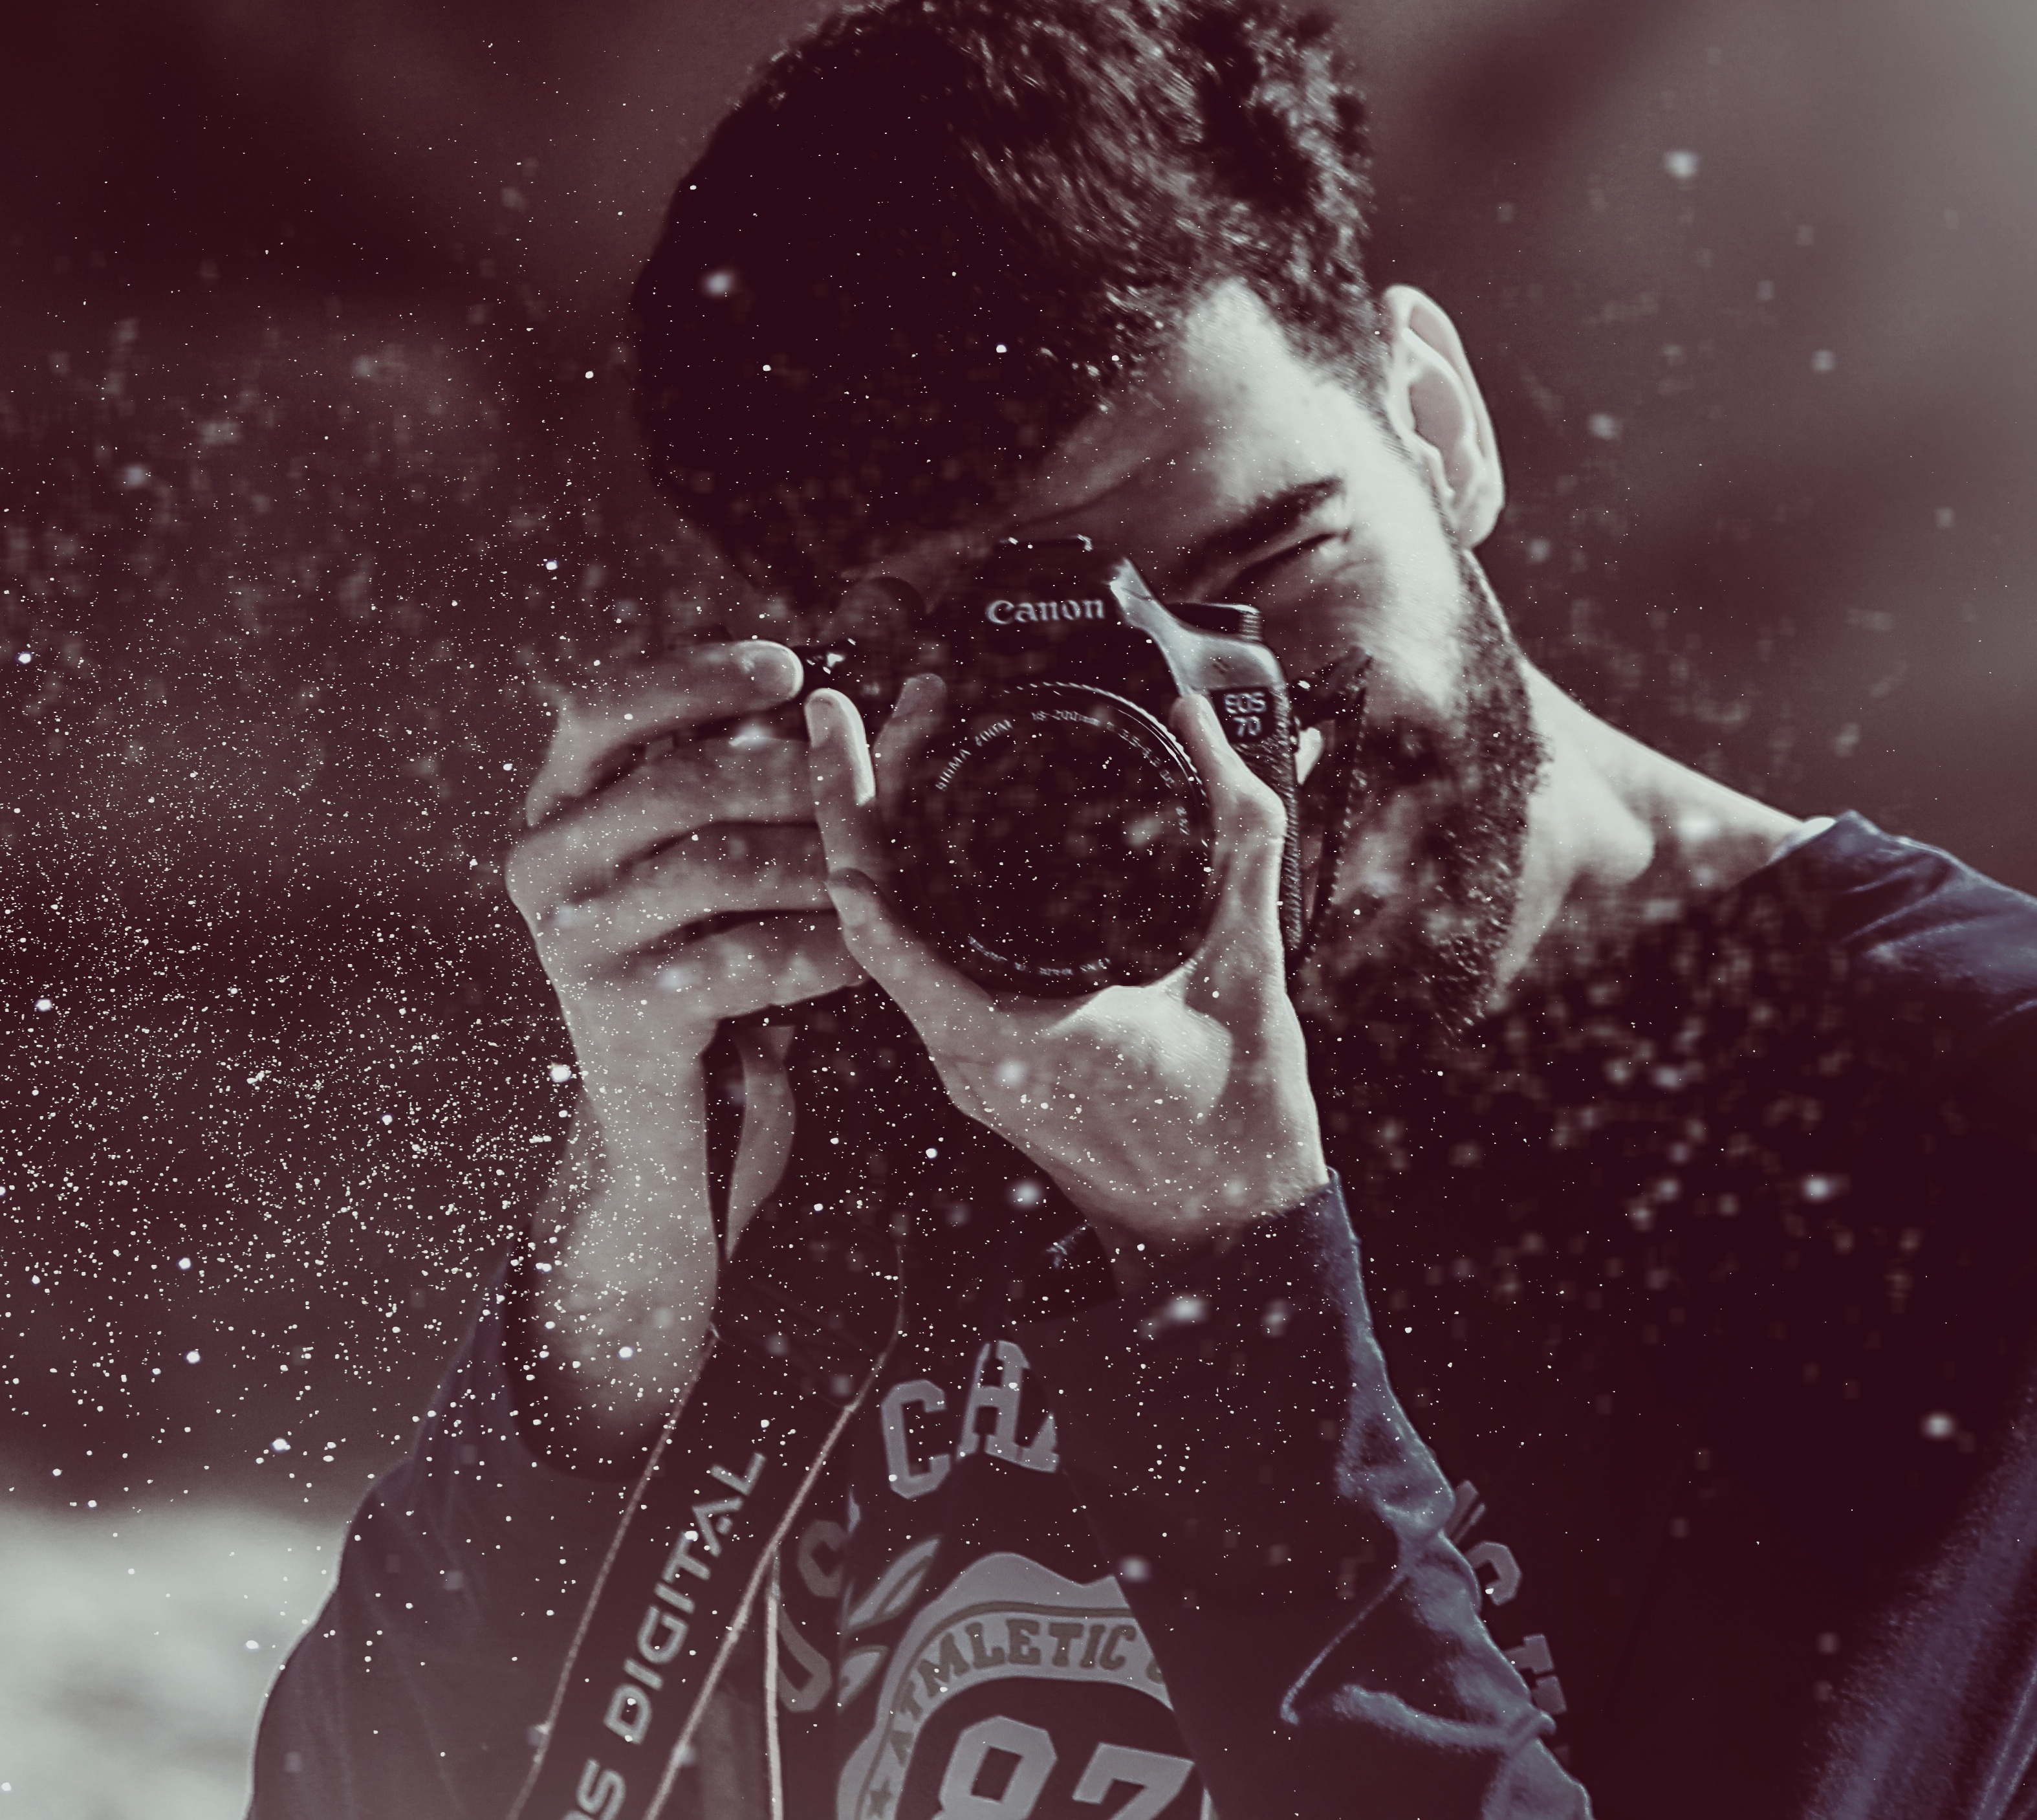
black and white, darkness, monochrome, poster, emotion, monochrome photography, album cover